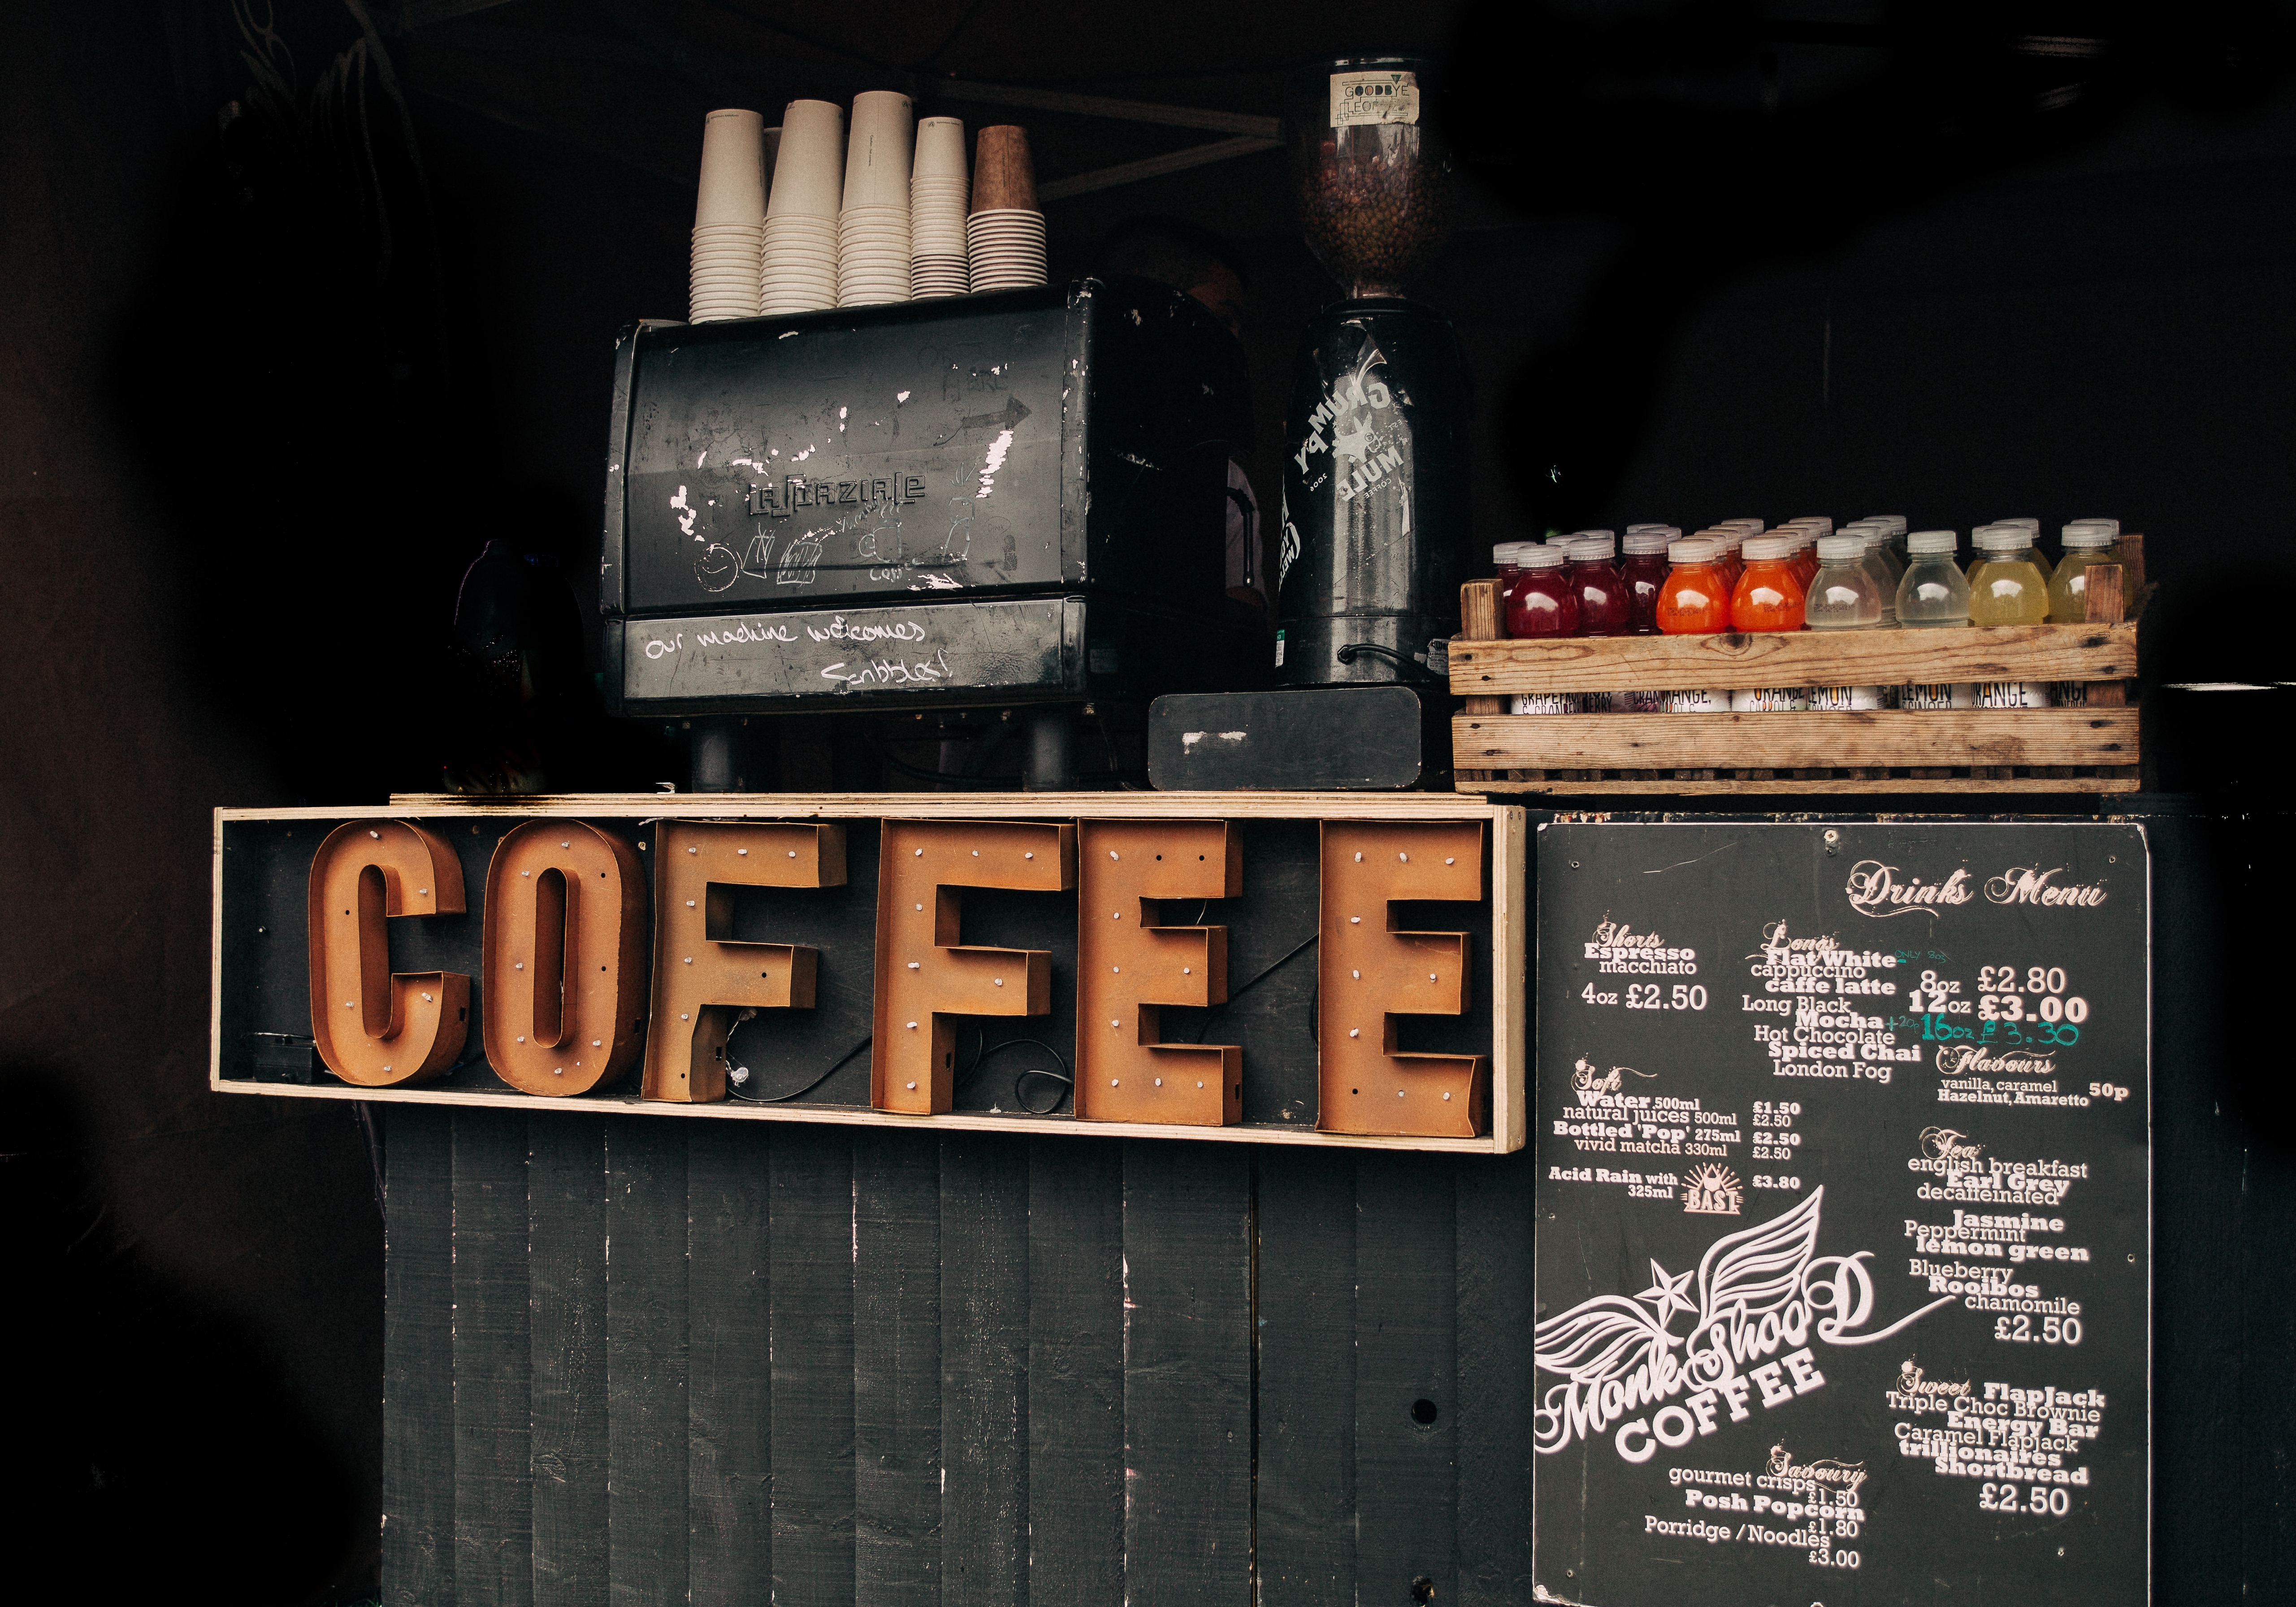
font, distilled beverage, liqueur